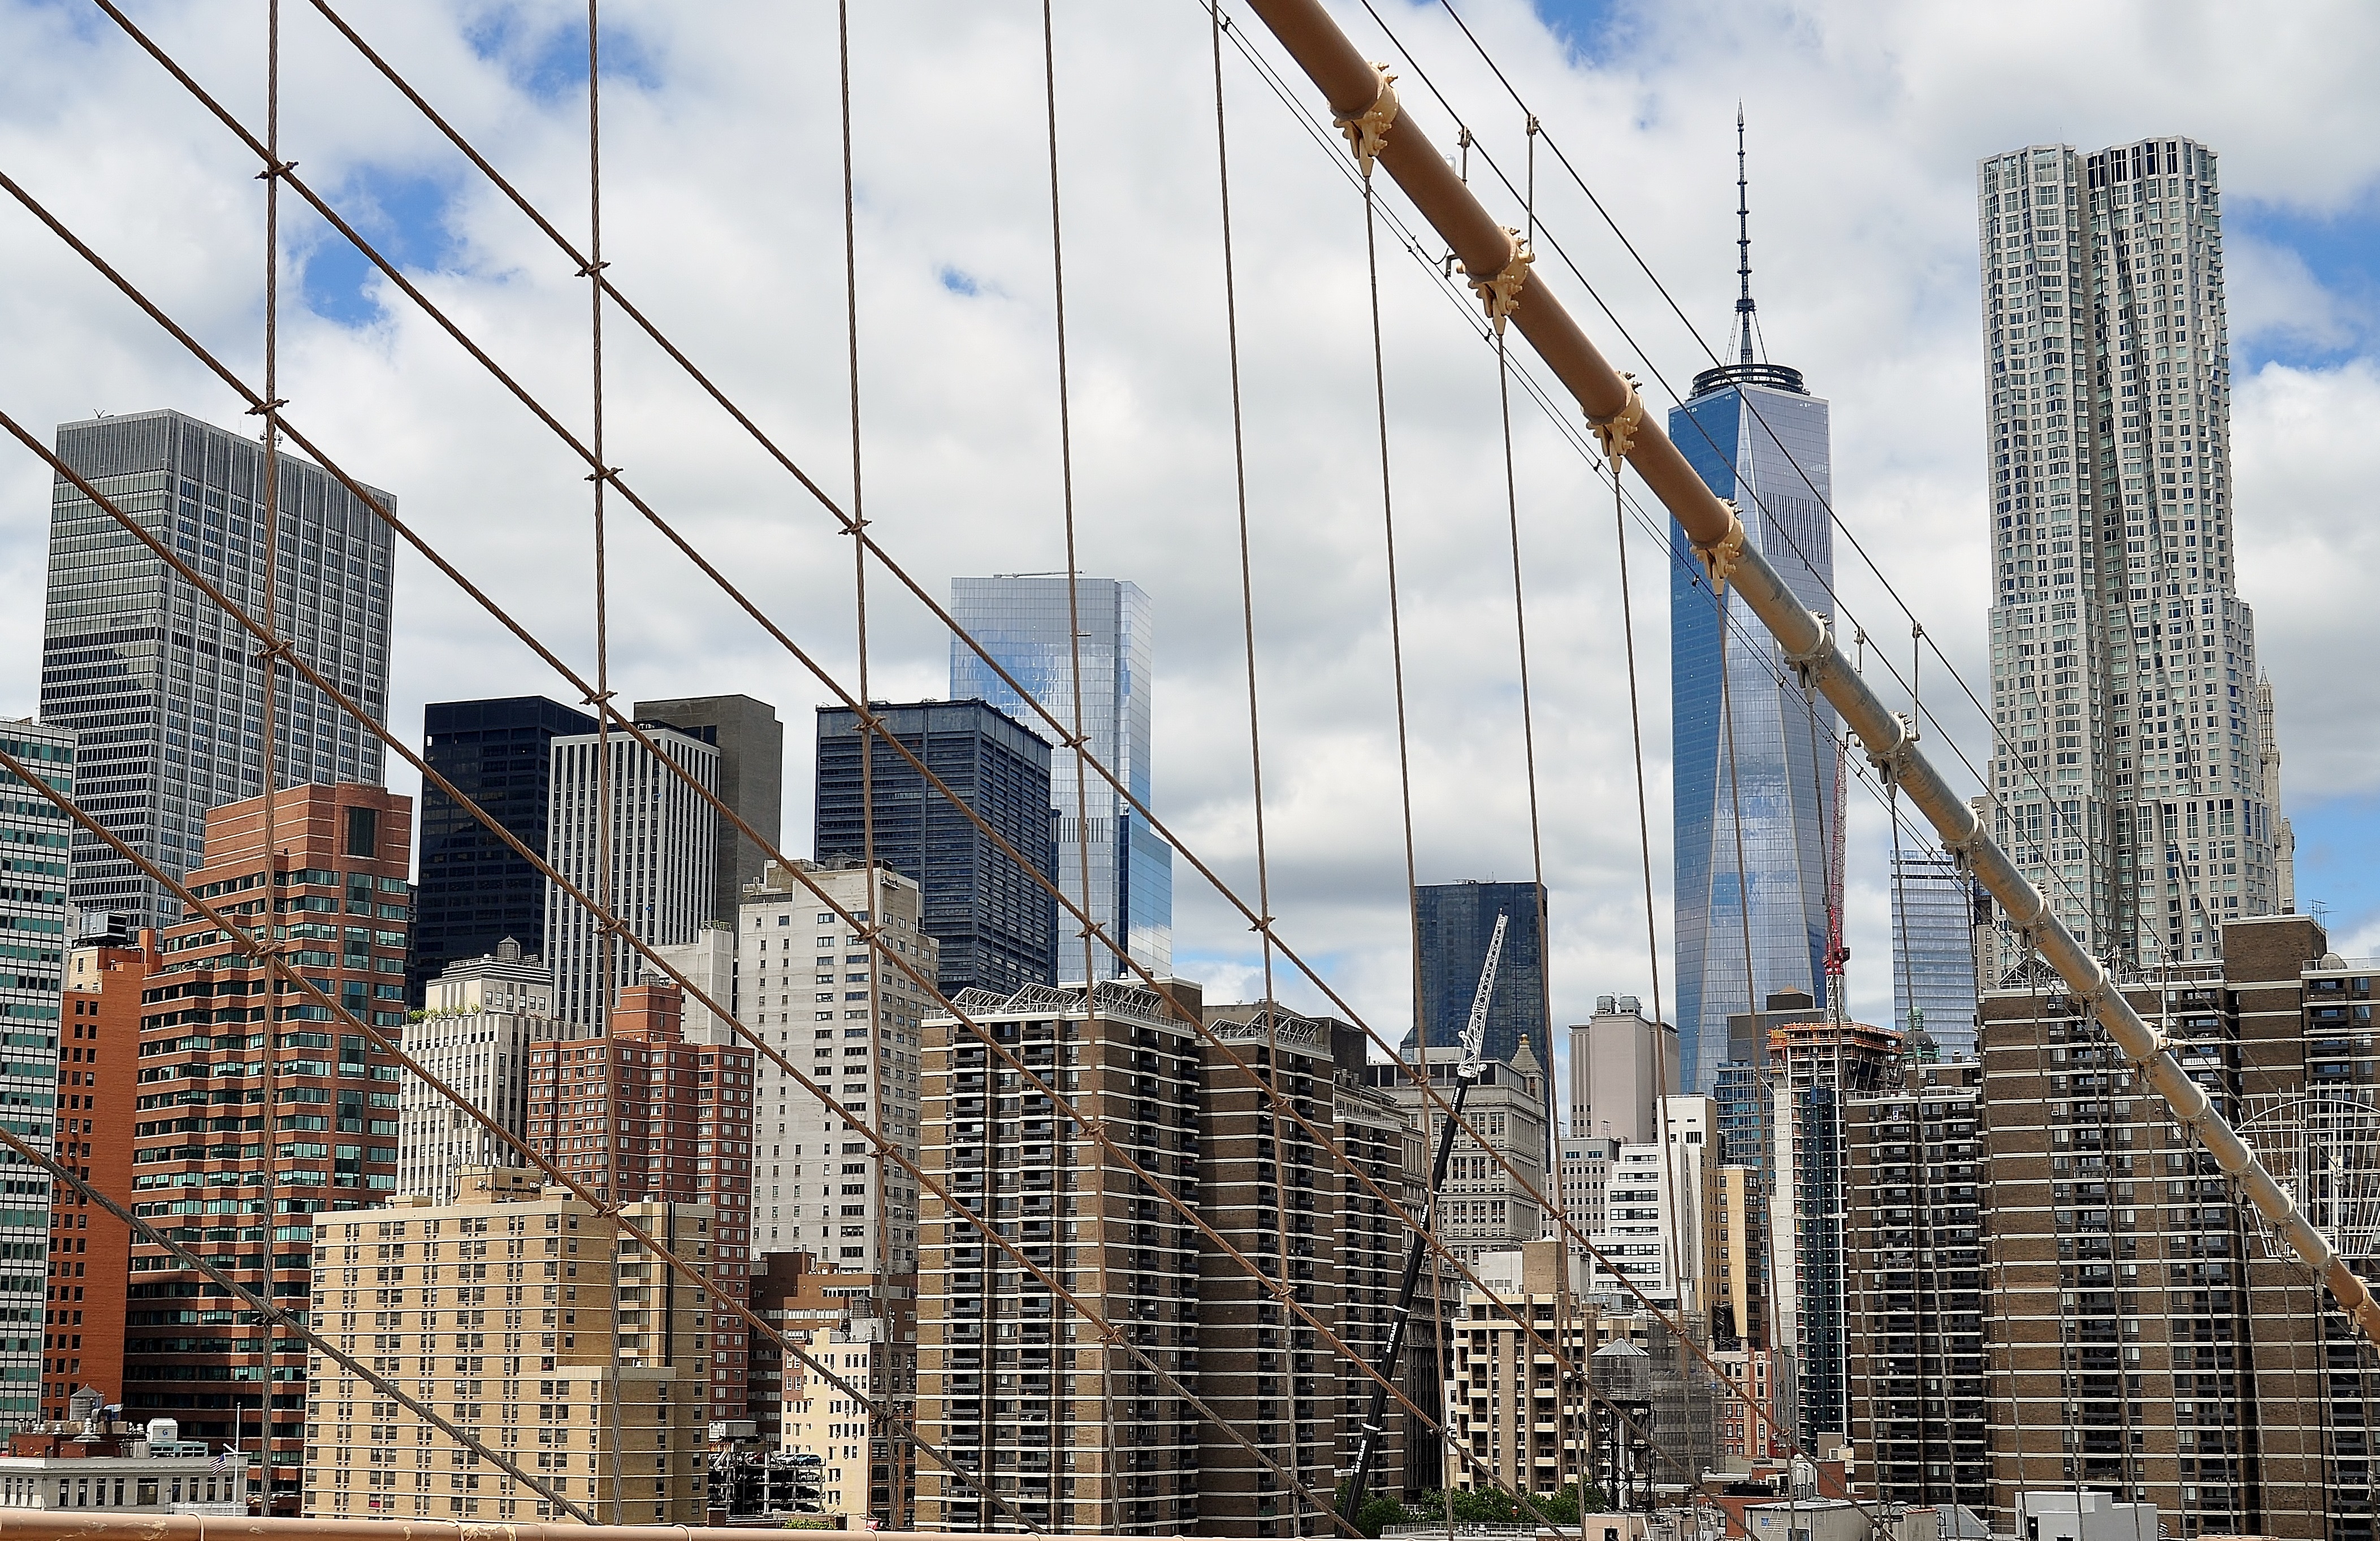
architecture, sky, sun, bridge, skyline, town, view, building, city, skyscraper, new york, manhattan, cityscape, downtown, construction, tower, landmark, facade, brooklyn, blue, tourism, tower block, clouds, york, metropolis, neighbourhood, urban area, residential area, human settlement, metropolitan area